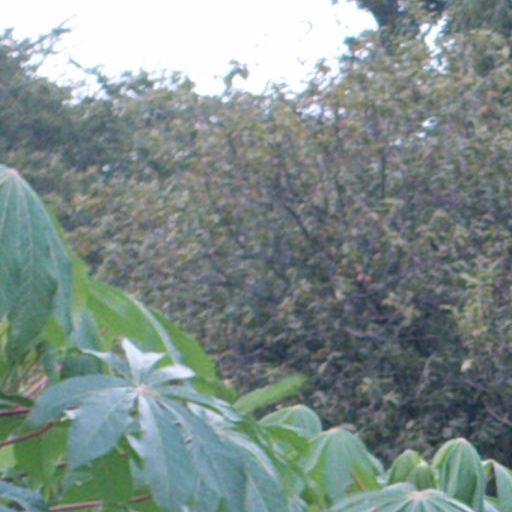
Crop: cassava